What's His Name

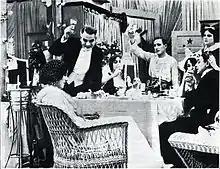
Scene from the film

A baker’s daughter, Nellie Duluth, marries a soda fountain operator, Harvey. After a handful of happy years of marriage, Nellie meets a chorus girl passing through their tiny town and becomes friends with her. She offers Nellie a spot in their chorus for 20 dollars a week, and she accepts it. Not wanting to separate from her family, Harvey and their now daughter, Phoebe, come with her to New York to work. Nellie gains popularity rapidly, acquiring the attention of a wealthy millionaire, Fairfax. It is suggested to Nellie by the companies theater manager that she should distance herself from her husband and daughter, so she moves the both of them to a house in Tarrytown, equipped with a maid and a cook. Nellie continues to stay and work in Manhattan, only spending time and visiting her family on Sundays.